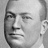
Emotion: neutral